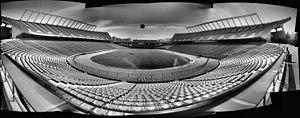
Le stade du Commonwealth est un stade situé à Edmonton. Construit en 1978, il offre une capacité de 60 081 places, ce qui en fait le deuxième plus grand stade au Canada. Il est principalement utilisée par l'équipe locale de la Ligue canadienne de football, les Eskimos d'Edmonton.